BitChute

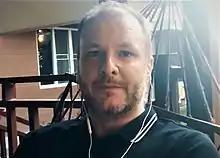
Vahey interviewed in 2018

Bit Chute Limited, BitChute's corporate identity, was registered by Ray Vahey in January 2017 in Newbury, England. Its name was conceived from a portmanteau of the words "bit", a unit of information in computing, and "parachute." At the time of the site's launch, Vahey described BitChute as an alternative to mainstream platforms; he believed these platforms had demonstrated "increased levels of censorship" over the previous few years by banning and demonetising users (barring them from receiving advertising revenue), and "tweaking algorithms to send certain content into obscurity". In 2018, the creators of BitChute described themselves as a "small team making a stand against Internet censorship because we believe it is the right thing to do."